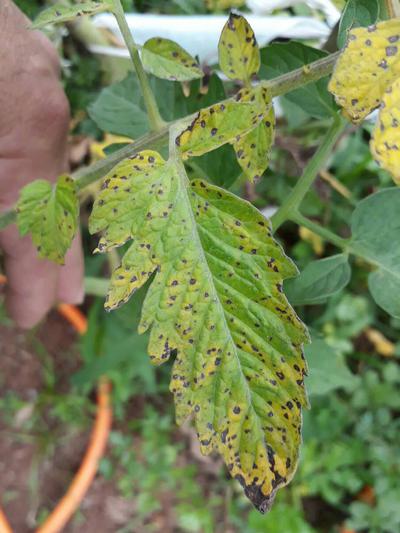
Plant: Tomato
Disease: tomato bacterial leaf spot